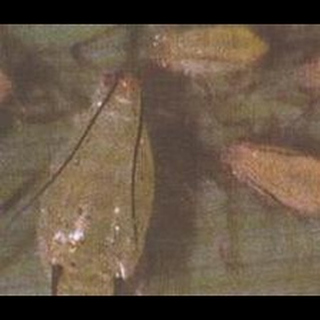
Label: wheat_aphid